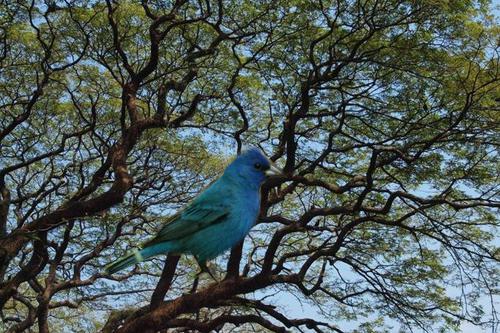
Bird species: Indigo_Bunting
Bird type: landbird
Background: land